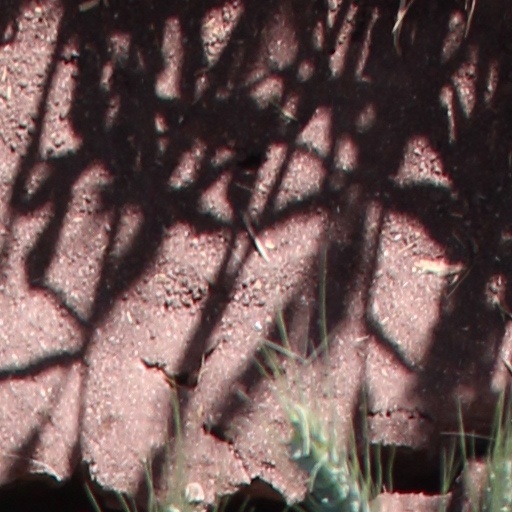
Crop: wheat